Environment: real
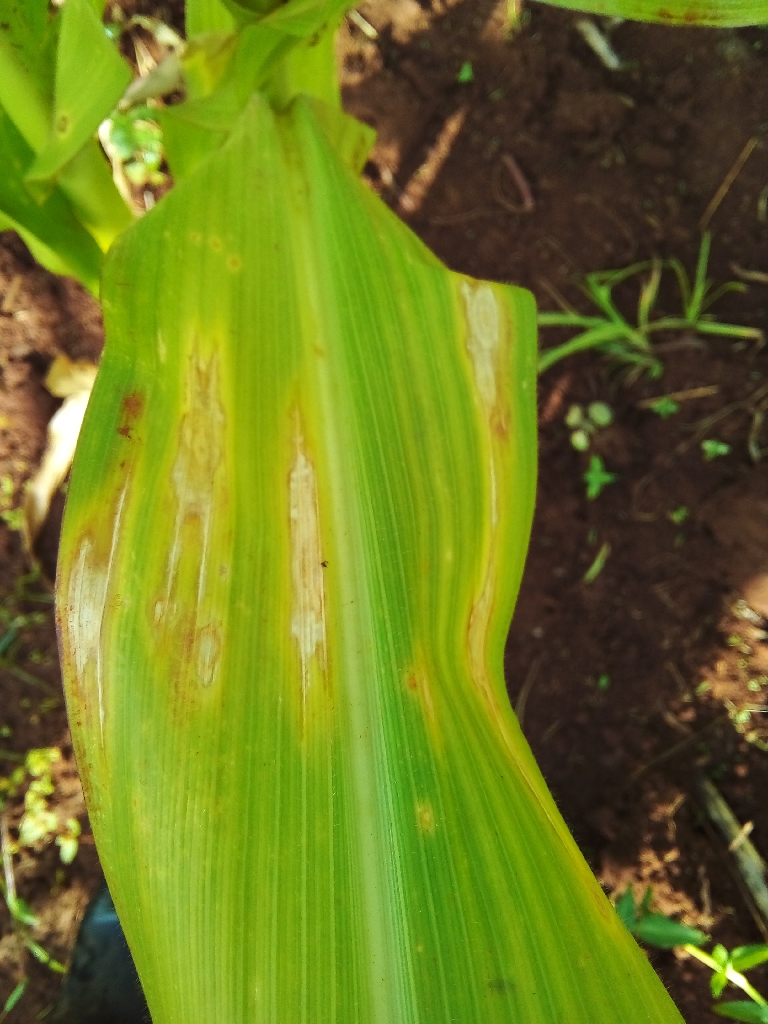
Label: northern_corn_leaf_blight